Anna Louise James

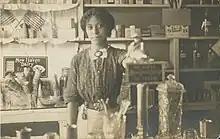
Anna Louise James at the James' pharmacy c. 1909-1911

Anna Louise James (January 19, 1886 - 1977) was the first female African American pharmacist in Connecticut. She operated the James Pharmacy in Old Saybrook, Connecticut, for fifty years.